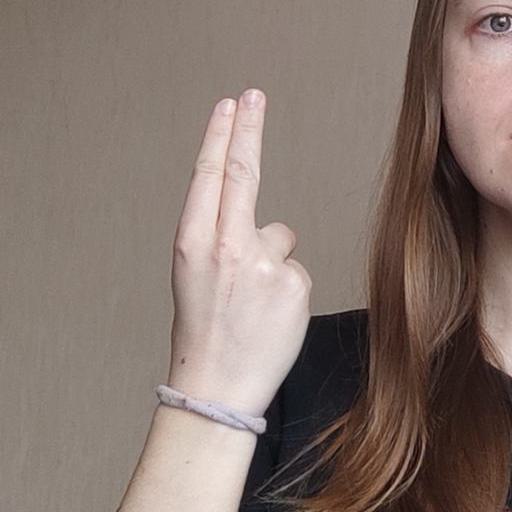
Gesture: two_up_inverted